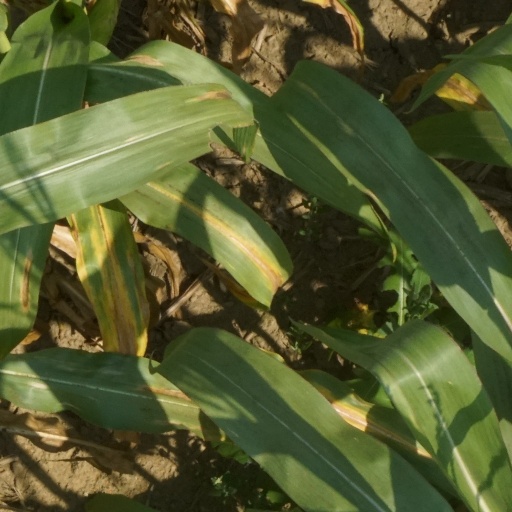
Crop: maize; corn